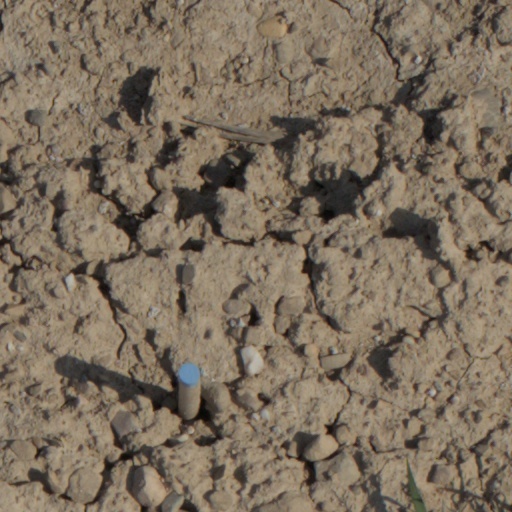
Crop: wheat